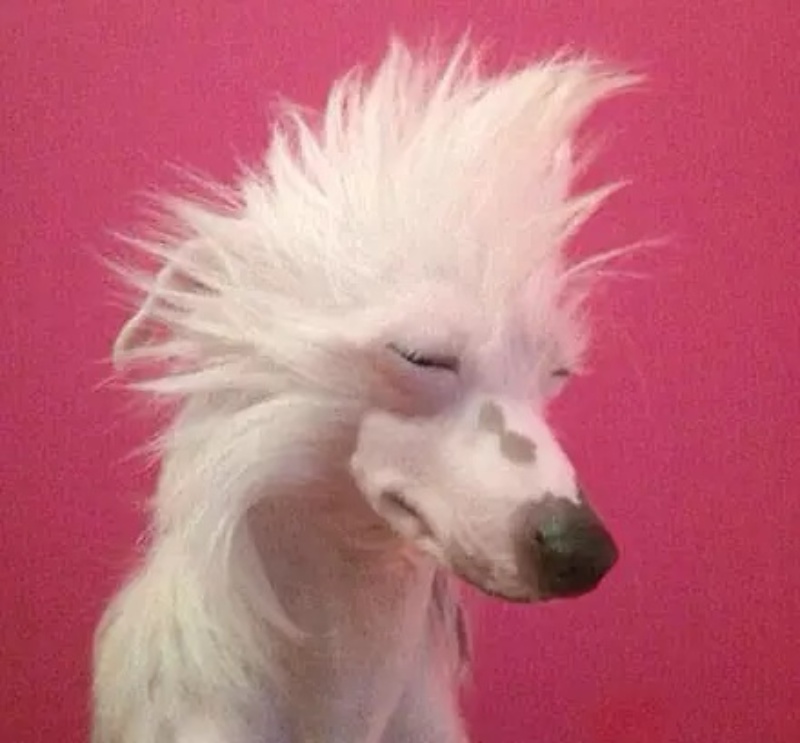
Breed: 234-n000093-Chinese_Crested_Dog